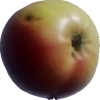
Label: Apple 11